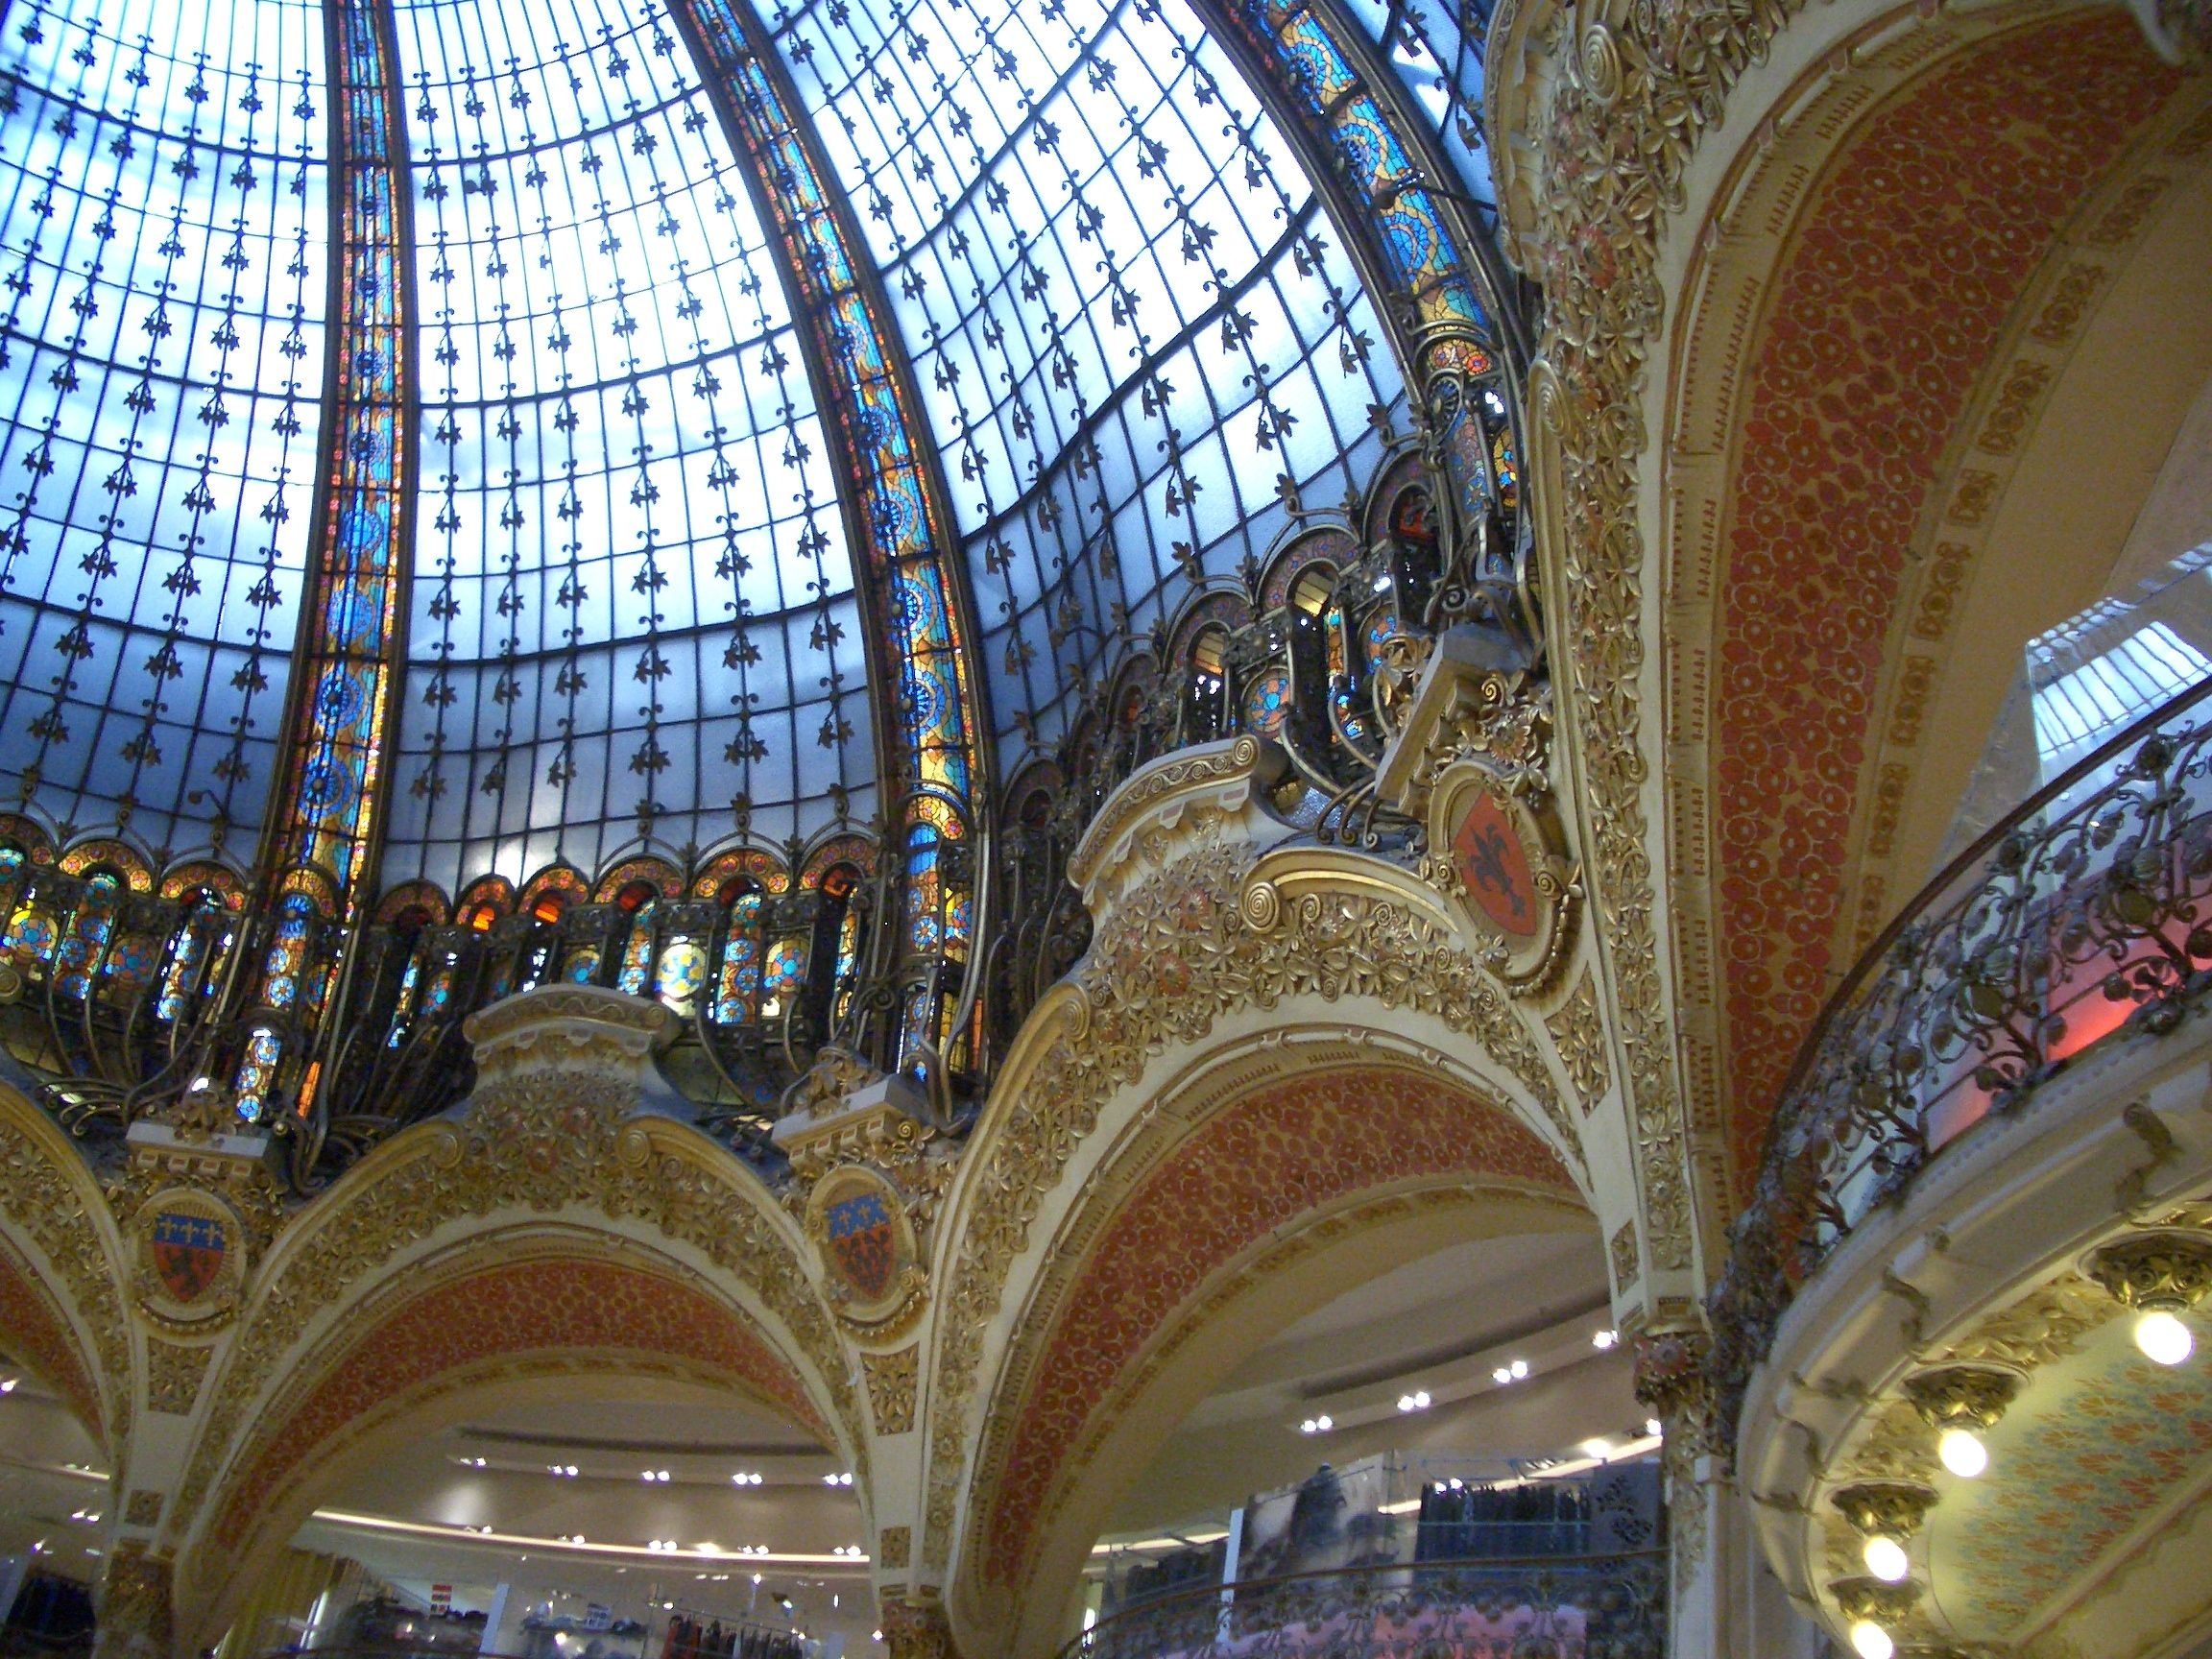
architecture, building, palace, paris, france, landmark, facade, place of worship, dome, lafayette, glass dome, gallery lafayette, ceiling view